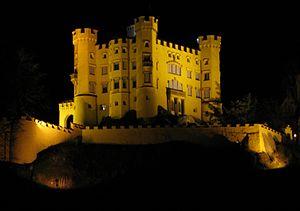
Château de Hohenschwangau de nuit